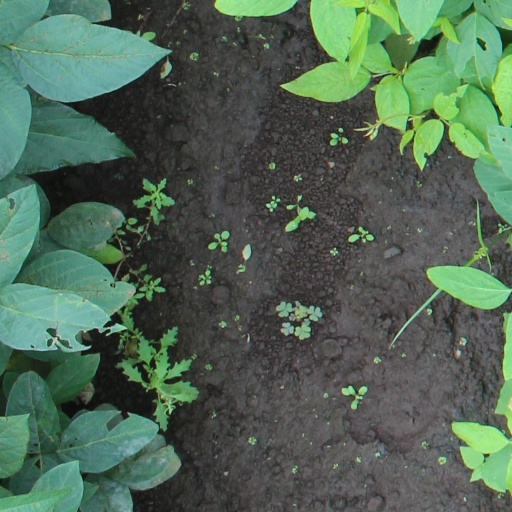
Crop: soybean